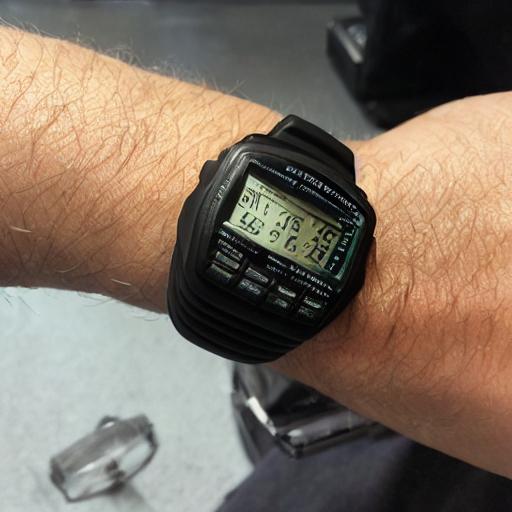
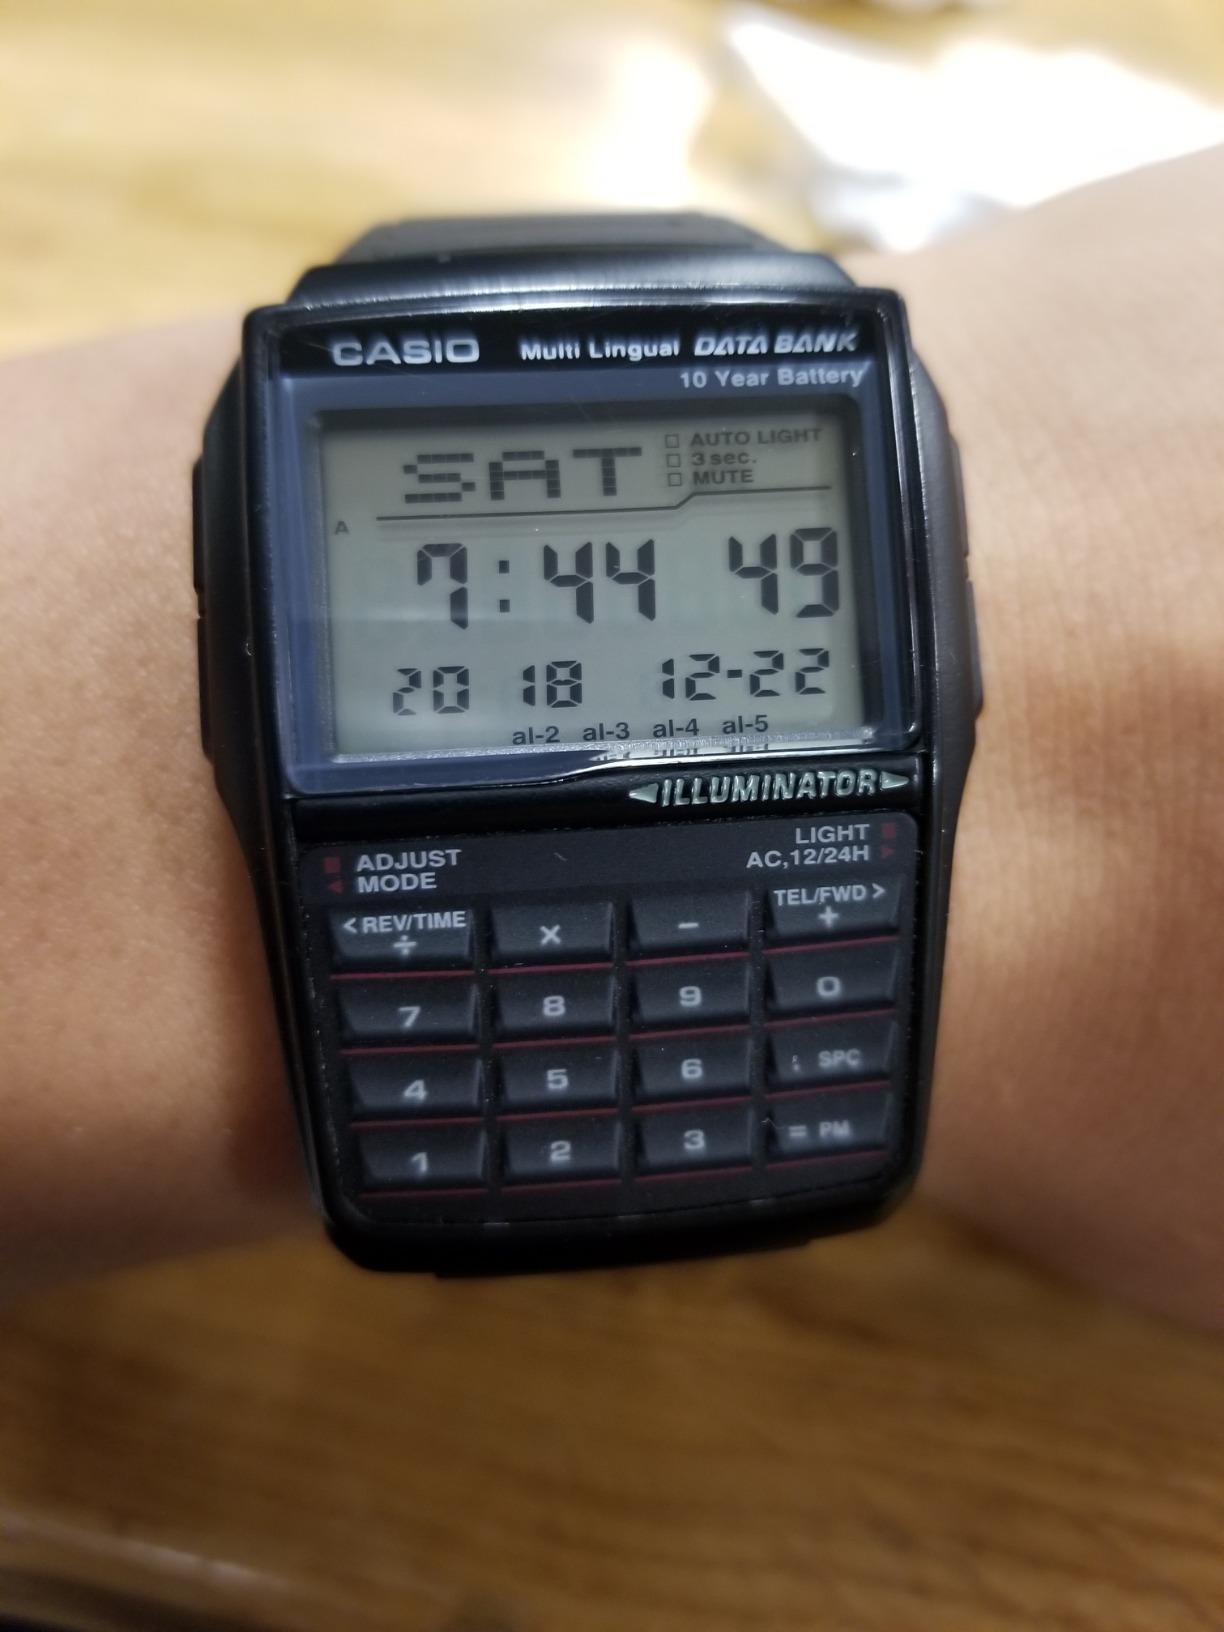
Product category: accessories_watch
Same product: no